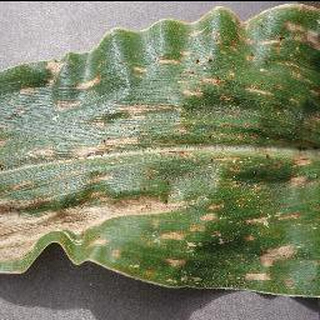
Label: corn_cercospora_leaf_spot